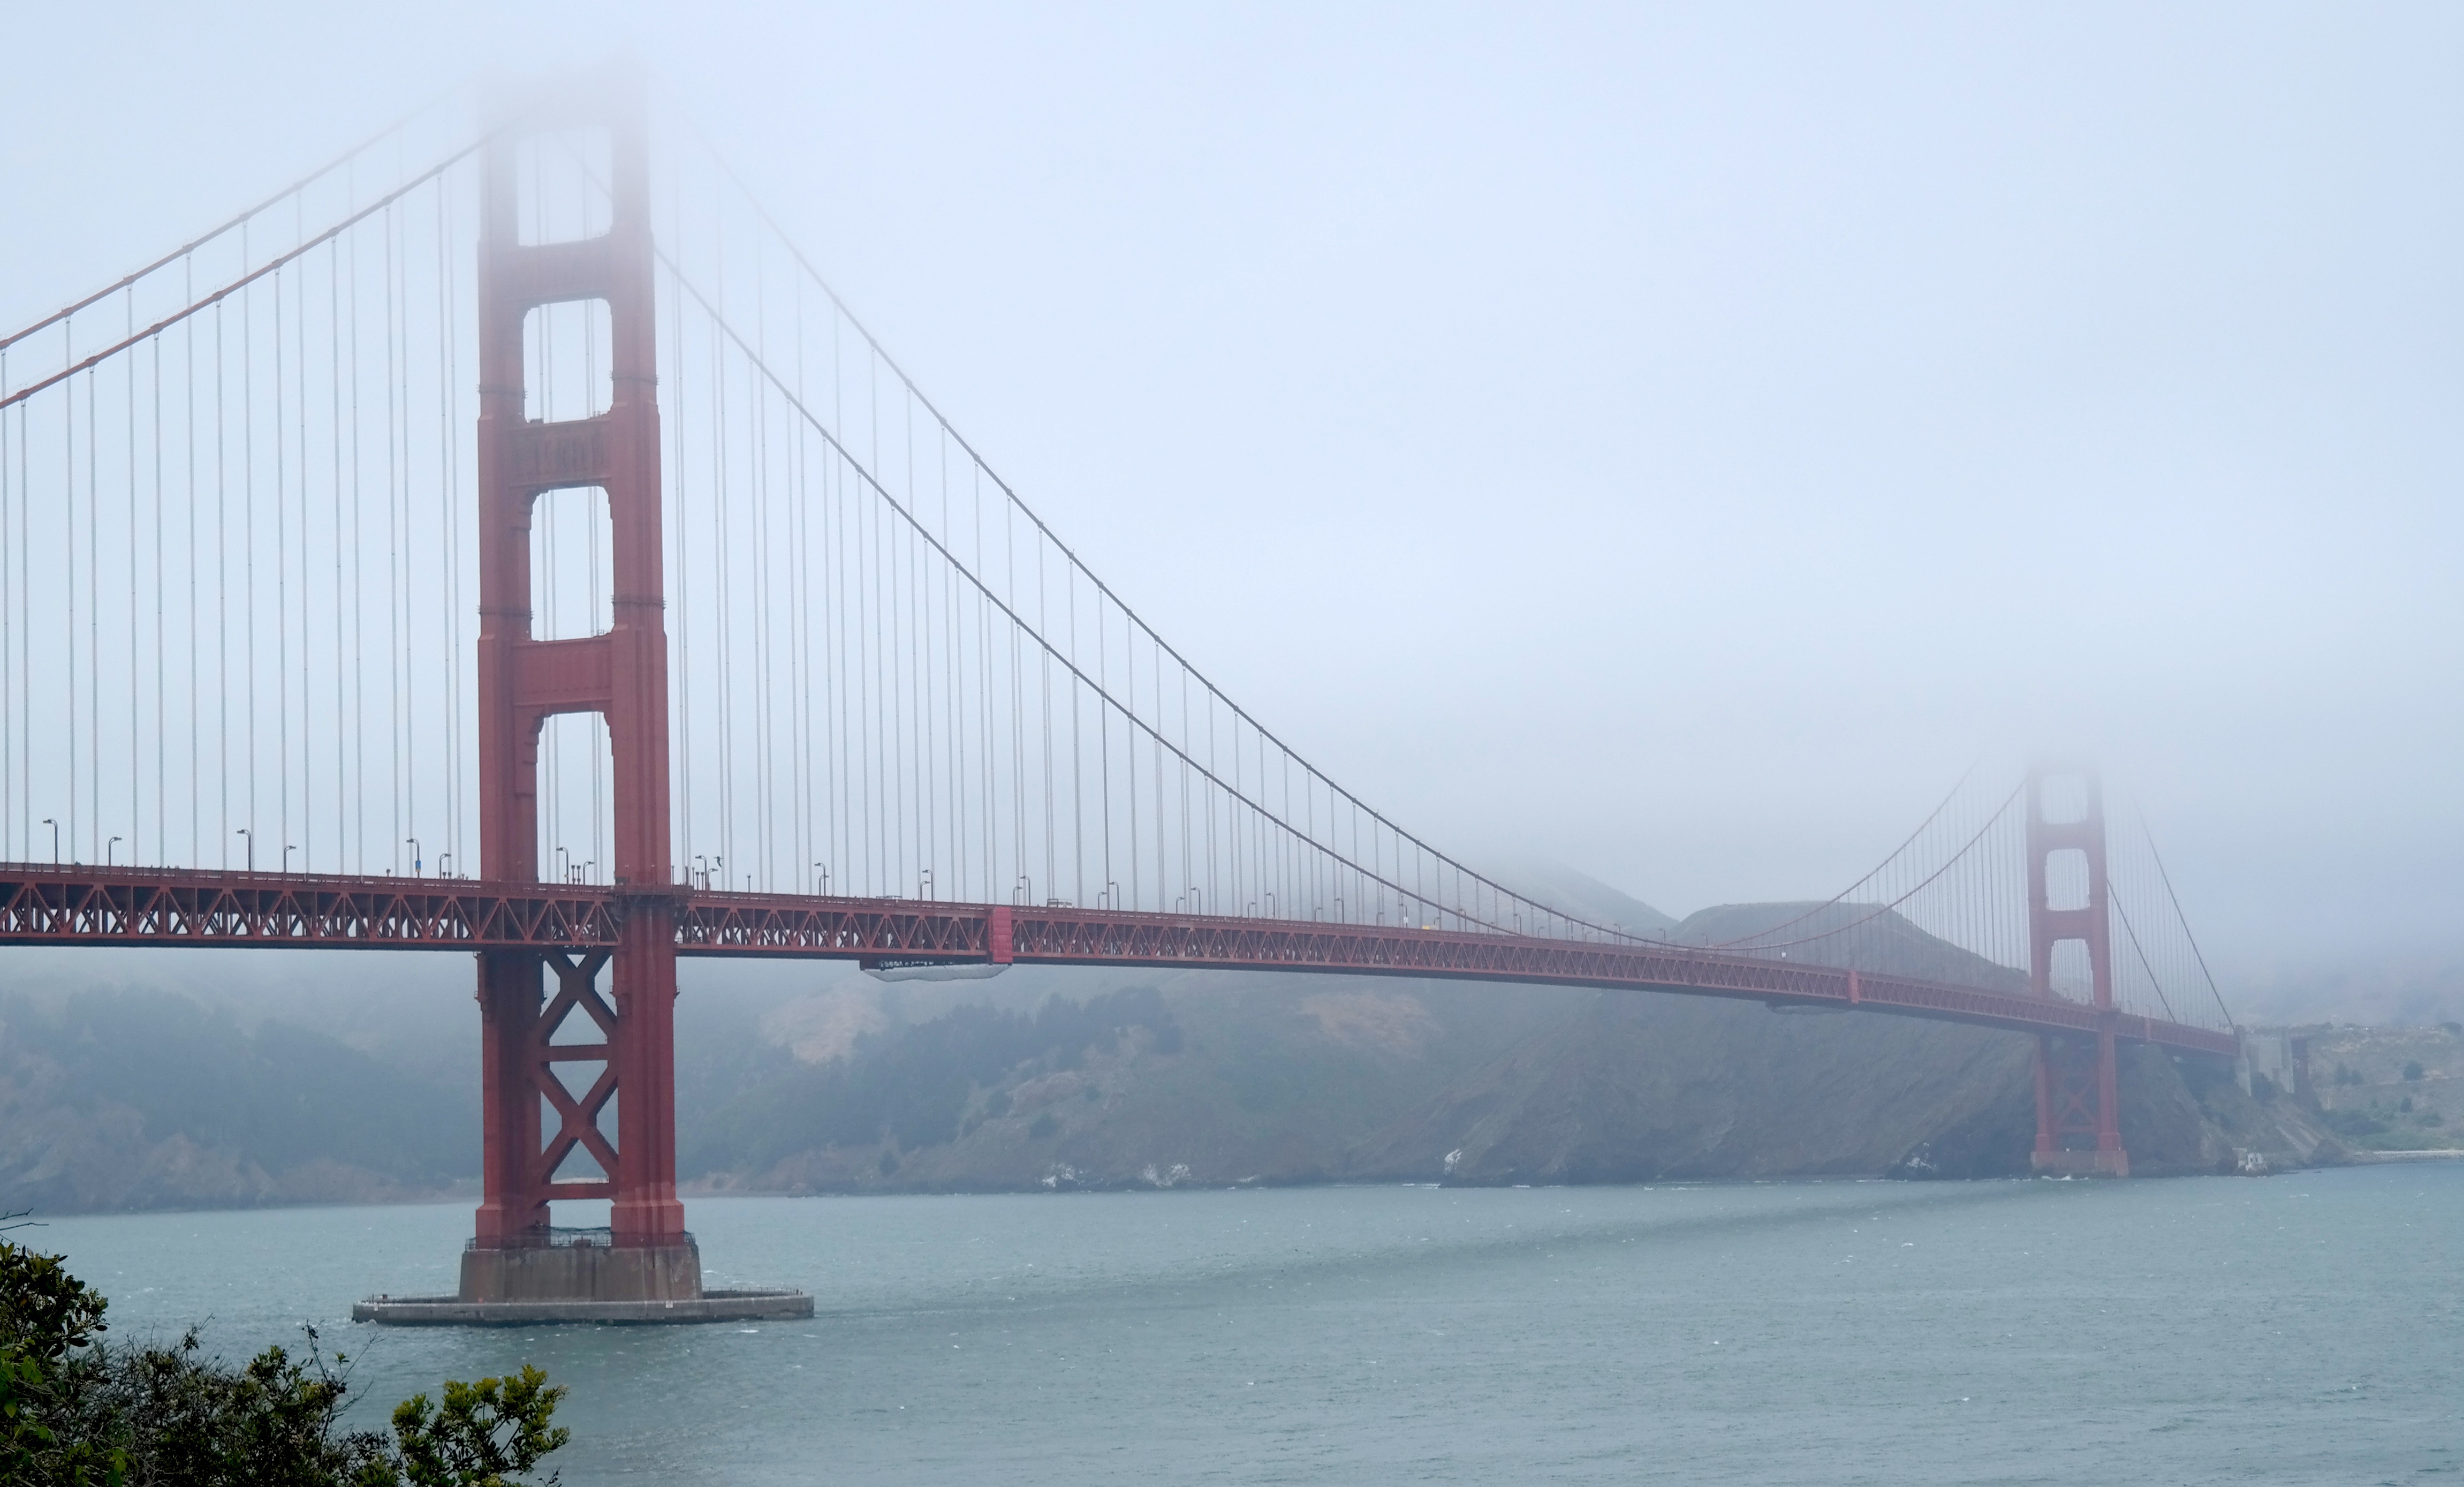
sea, water, sky, fog, road, bridge, traffic, street, summer, tourist, san francisco, suspension bridge, holiday, quiet, the sea, cable stayed bridge, dis, goden's gate, atmospheric phenomenon, nonbuilding structure